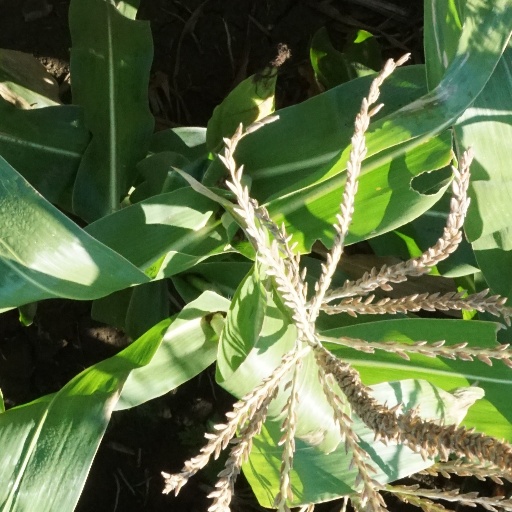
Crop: maize; corn